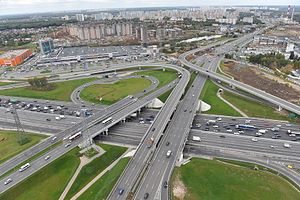
MKAD / Galleri
MKAD er det translittererede navn på den ringvej, der omkranser byen Moskva. Det russiske navn er МКАД, som er et akronym for russisk: Московская кольцевая автомобильная дорога, tr. Moskovskaja koltsevaja avtomobilnaja doroga.